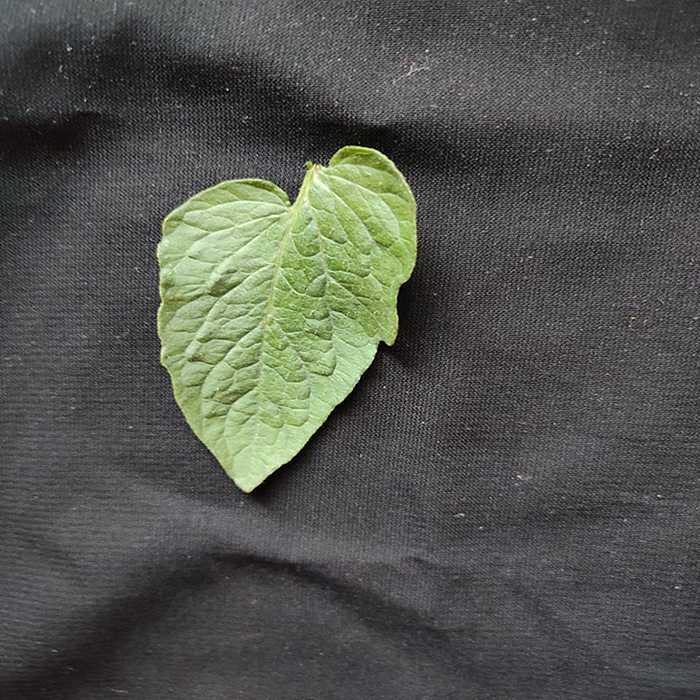
Plant: Tomato
Label: Tomato Fresh leaf